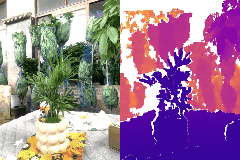
Label: flower_pot